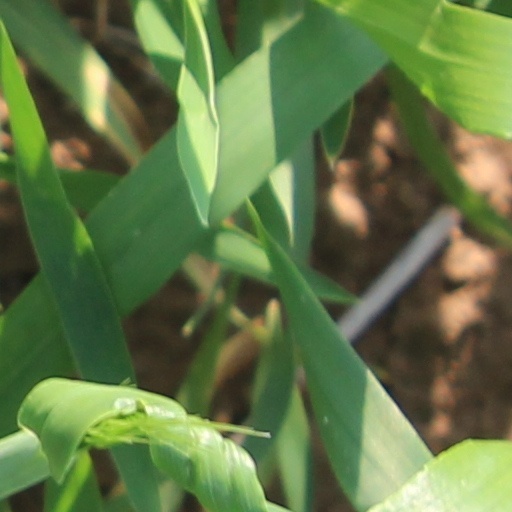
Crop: wheat